Republic of South Maluku

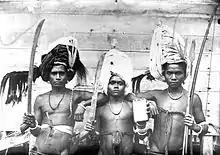
South Moluccan warriors from Tanimbar

Throughout much of the VOC era (17th and 18th centuries), the south Moluccans resisted Dutch dominance. The Banda Islands were only subdued after the indigenous power structure and organisation of trade and politics was destroyed with the extermination and eviction of the Bandanese population in 1621. To repress the autonomous traders of East Seram, the VOC organised 'Hongi' raiding expeditions with warrior bands from other south Maluku islands. During 'Hongi' raids, houses and vessels were burnt, cash crops were uprooted and most wealth was looted by the 'Hongi' warriors. Survivors who escaped had to start from scratch and, during two centuries of resistance, the East Seramese increasingly suffered impoverishment. However, their independent trading network was never completely destroyed.